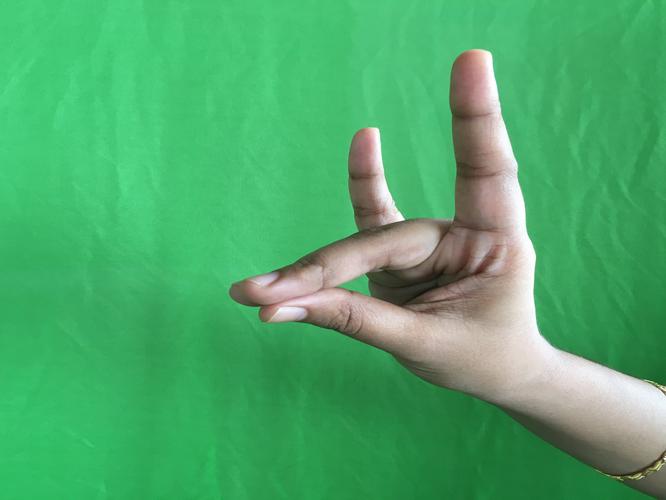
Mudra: Simhamukham
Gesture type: single_hand